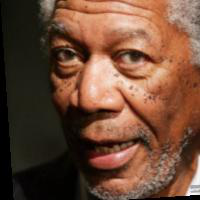
Age group: age 66-80